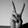
ASL letter: V